Edmonton Remand Centre

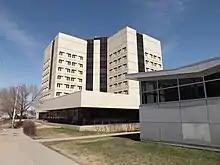
The former Edmonton Remand Centre facility

The original 12-storey Edmonton Remand Centre was built in 1979. The facility was located in downtown Edmonton and cost $138.0 million in 1979. The original set capacity was 388; however, the facility population grew to 800 in early 2012. The original facility closed in April 2013. Demolition began in June 2023, and is expected to be completed by 2025.